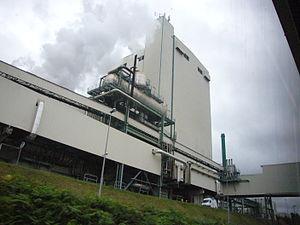
Usine International Paper à Saillat-sur-Vienne (Haute-Vienne)
Saillat-sur-Vienne est une commune française située dans le département de la Haute-Vienne en région Nouvelle-Aquitaine.
International Paper est une entreprise papetière américaine fondée en 1898 à Corinth, NY. C'est le premier groupe mondial dans le domaine de la production de papier, employant 58 000 personnes. Son dirigeant est Marc Sutton.